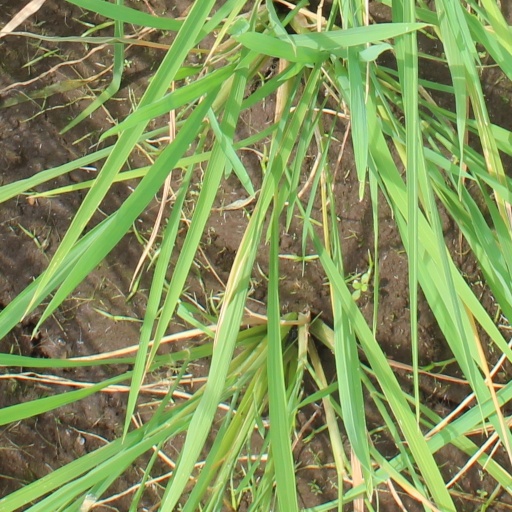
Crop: rice